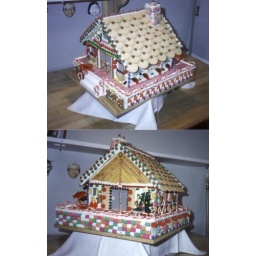
it's a So Cal house because in the back, was a lounge chair w/sun umbrella and redwood decking (cinnamon gum)